Seth H. Ellis

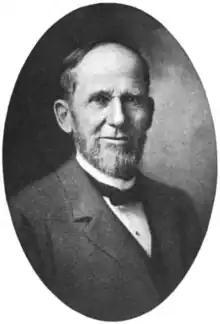

Seth Hockett Ellis (January 3, 1830 – June 23, 1904) was an American politician who served many years on the Ohio Board of Agriculture. Ellis was also interested in co-operative manufacturing of farm implements.